Proud and Confident

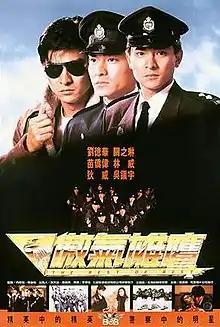
Film poster

Proud and Confident is a 1989 Hong Kong action film directed by King Lee and starring Andy Lau as an overconfident, elite police inspector and sharpshooter who is recruited to train to become the "Best of the Best" future leader of the Hong Kong Police Force. Along his journey, he goes through mistakes and errors attributed to his ego which learns from and regains his fighting spirit.